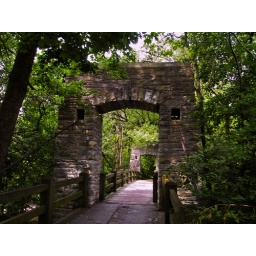
bridge going over the menomonee river to the now empty hoyt park pool..